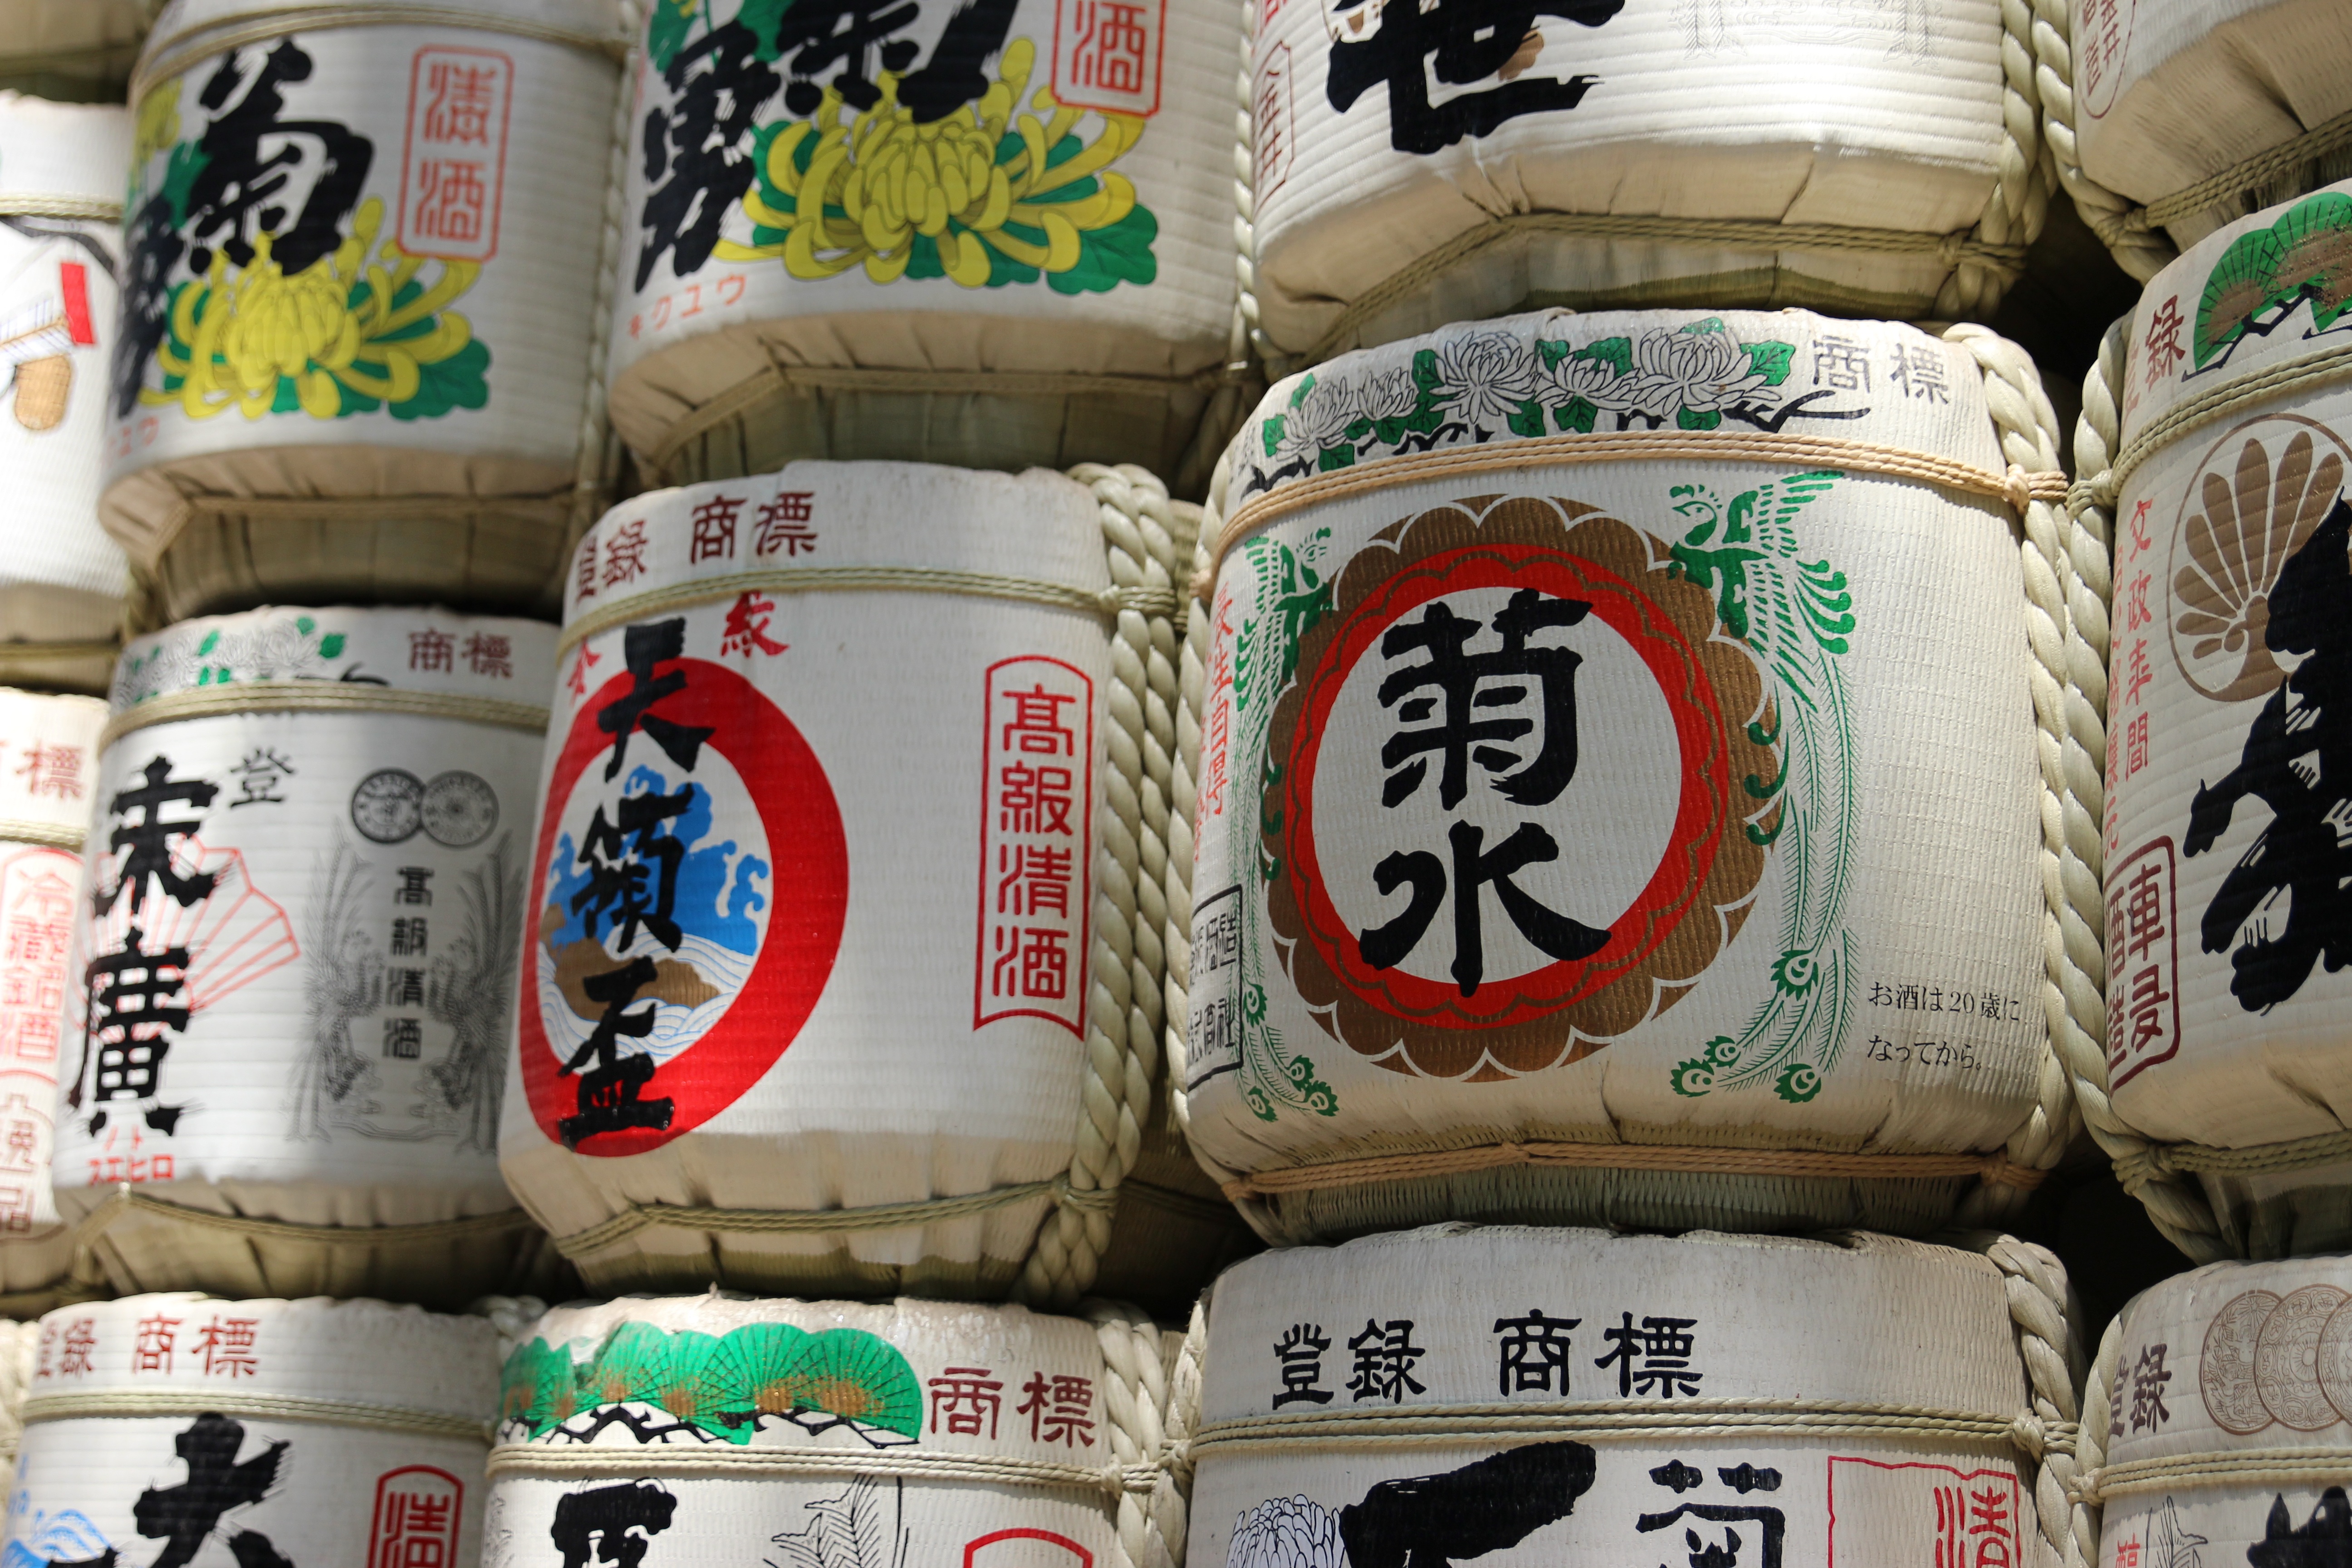
wood, food, religion, asia, drink, japan, material, colors, temple, drums, east, written, sake, botte, japanese characters